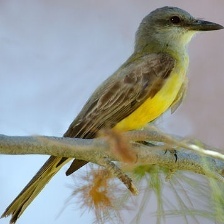
Species: TROPICAL KINGBIRD
Scientific name: TYRANNUS MELANCHOLICUS